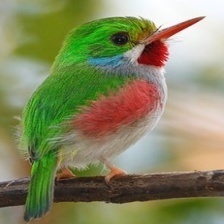
Species: CUBAN TODY
Scientific name: TODUS MULTICOLOR